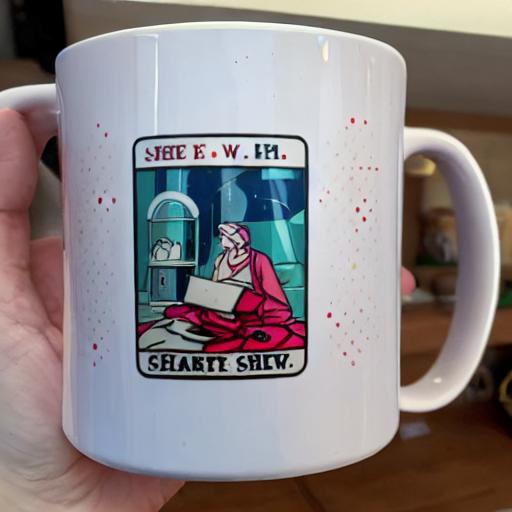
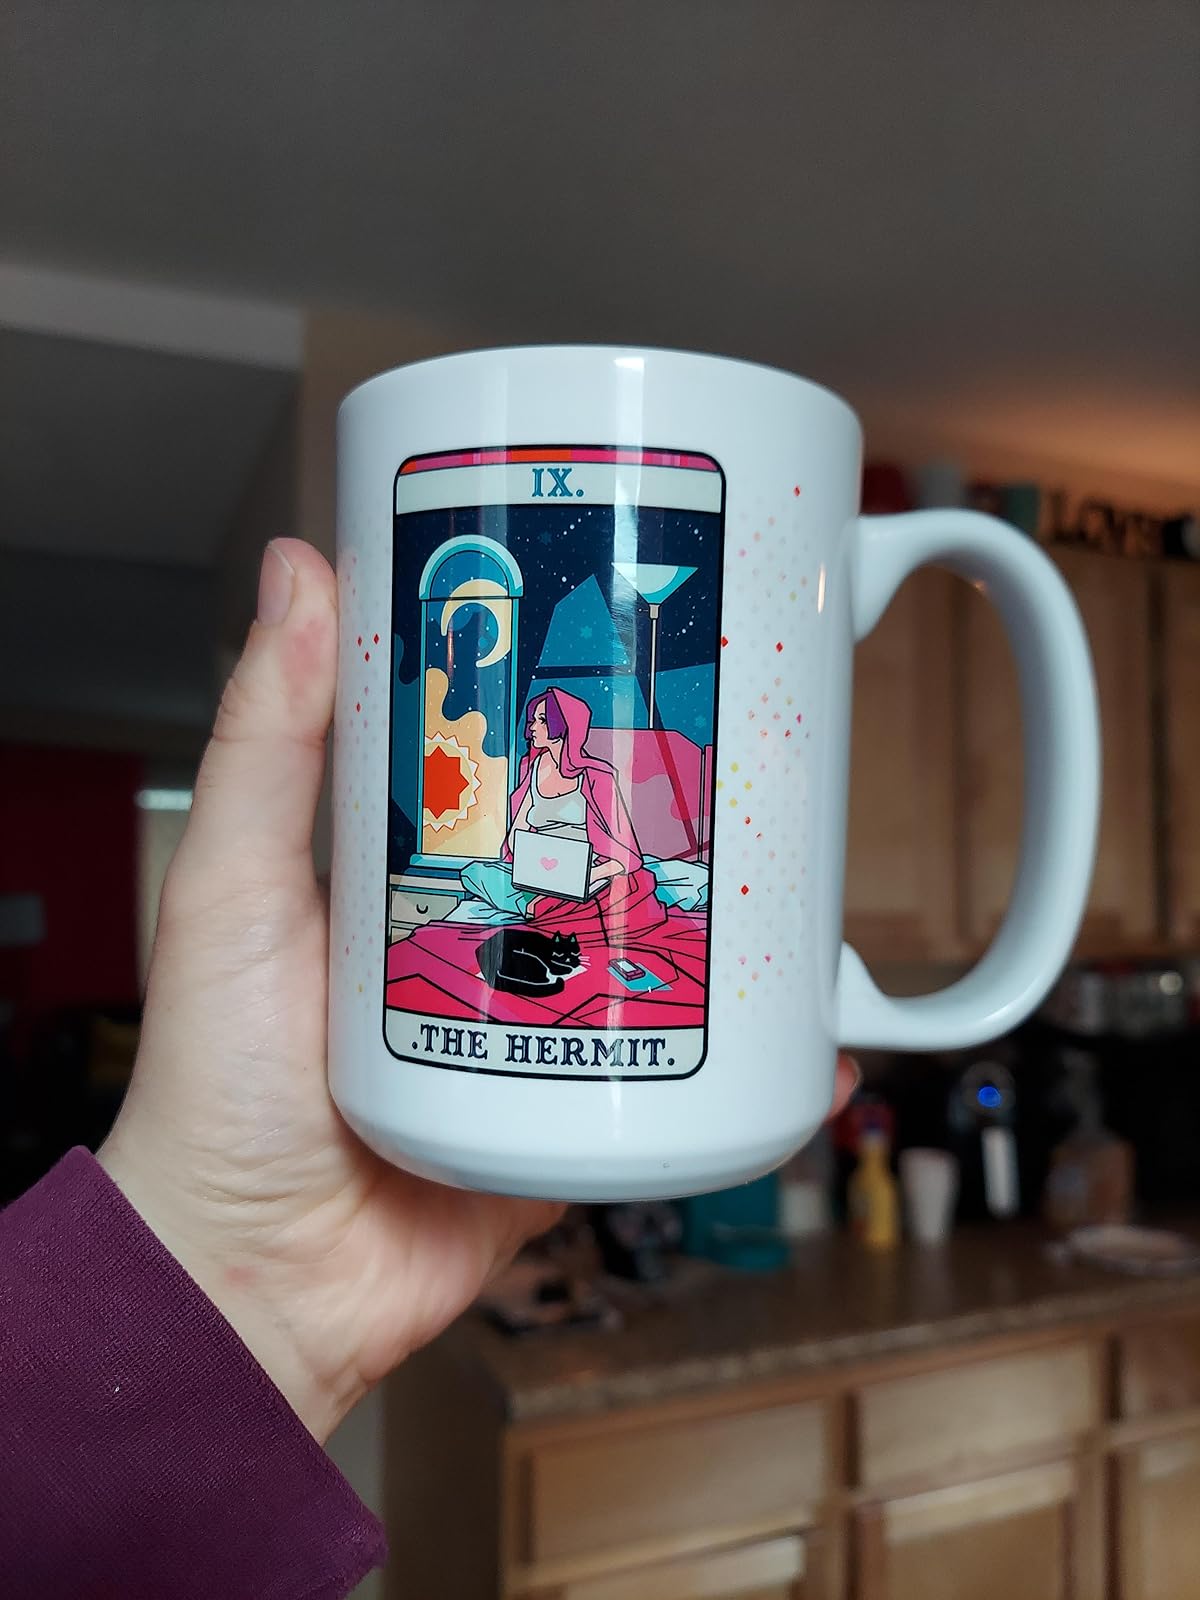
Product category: items_mug
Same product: no